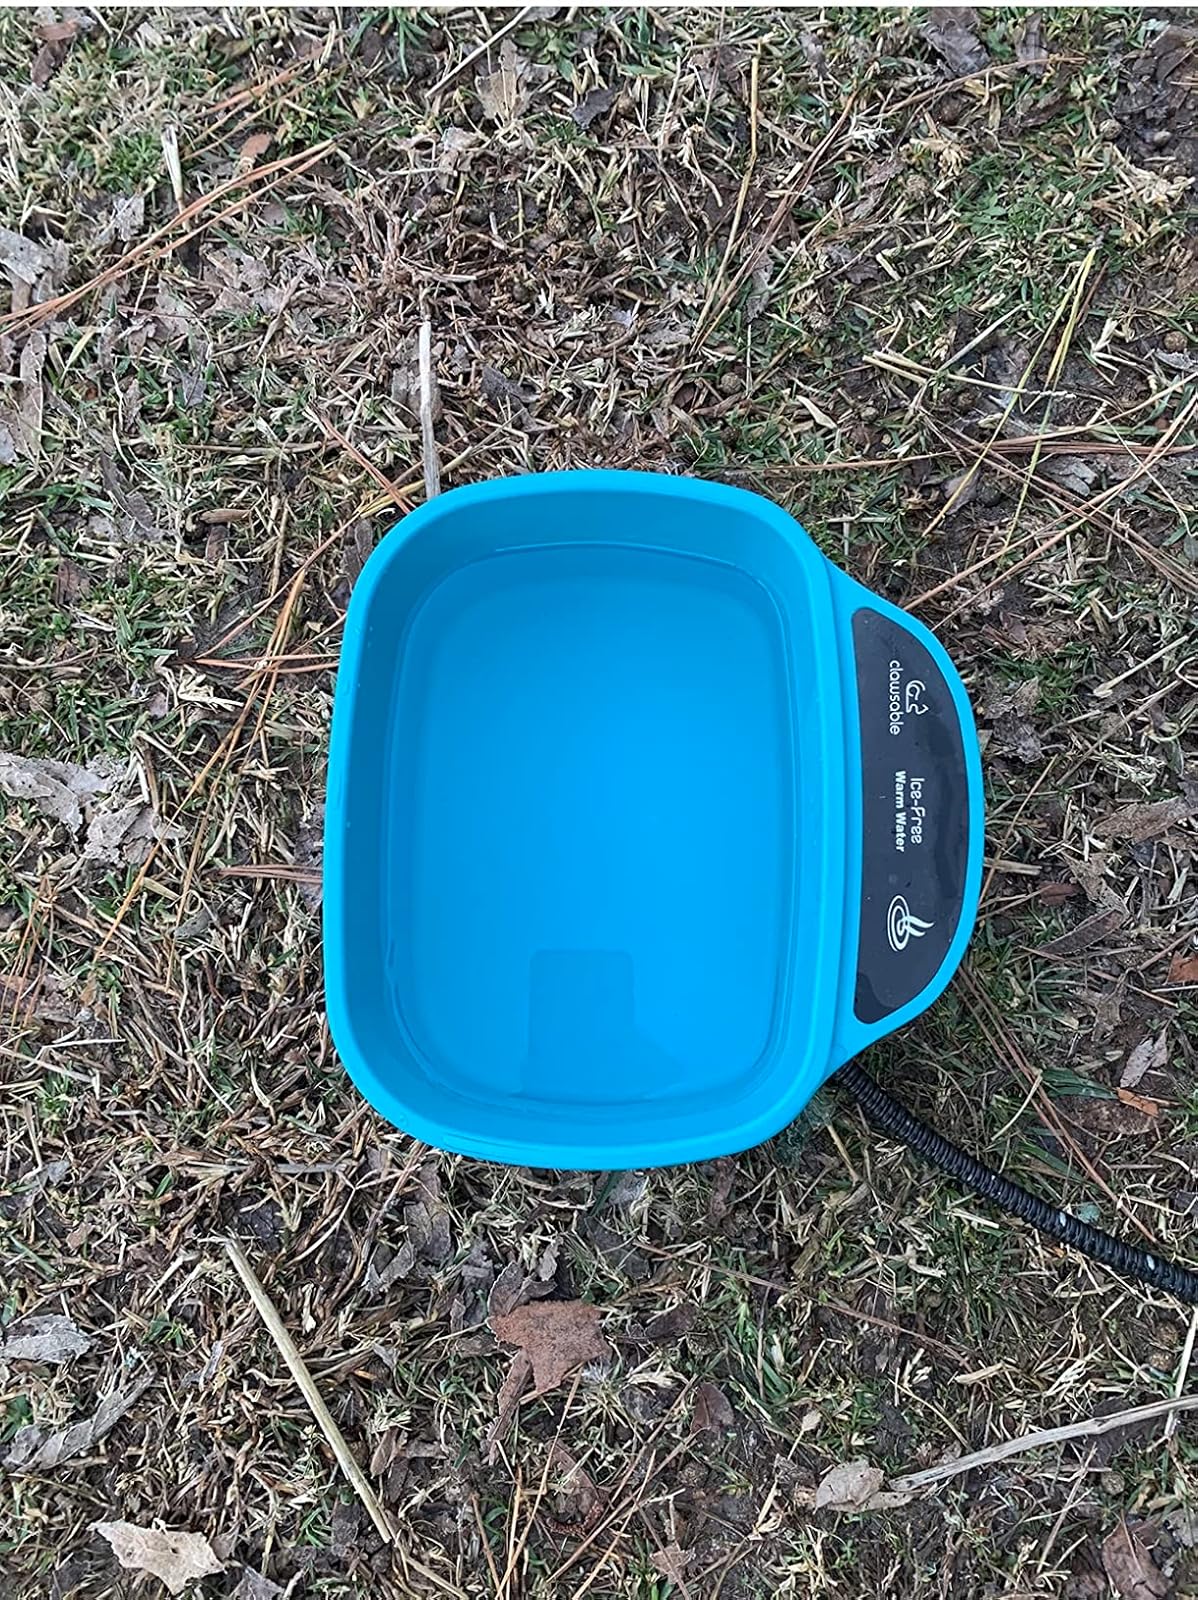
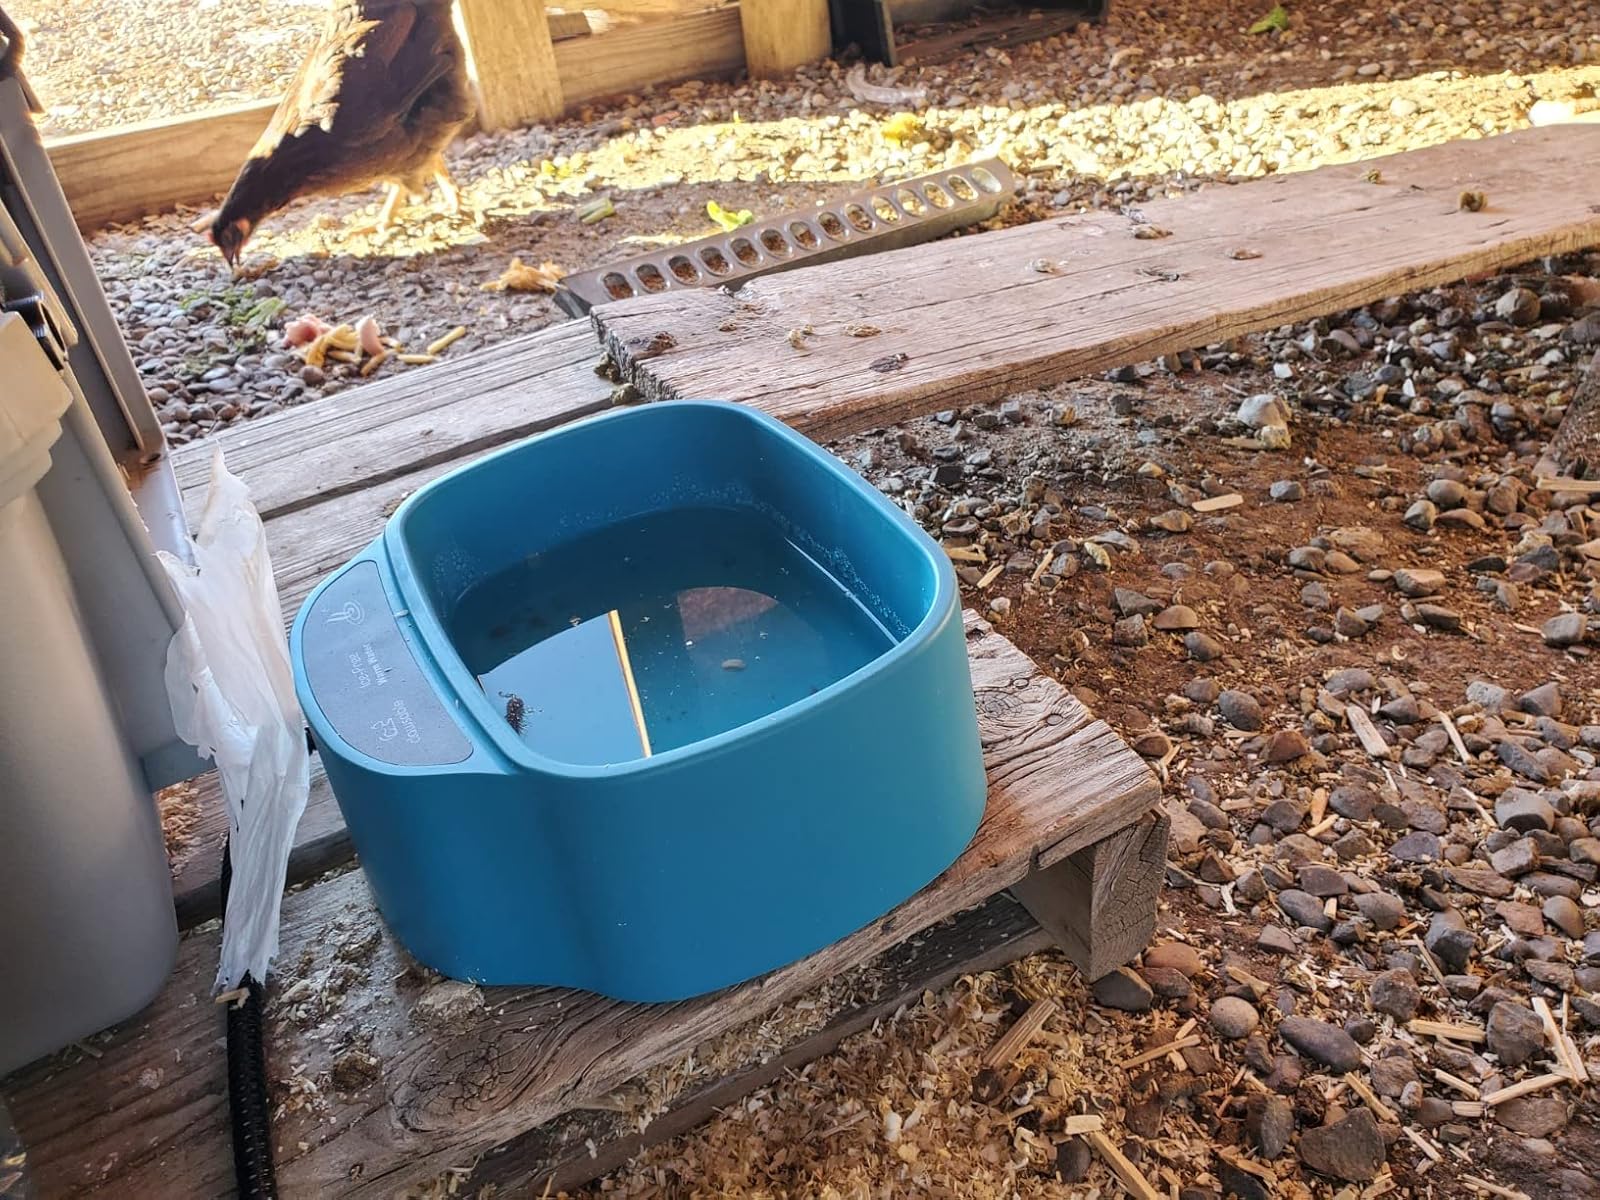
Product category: items_bowl
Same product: yes